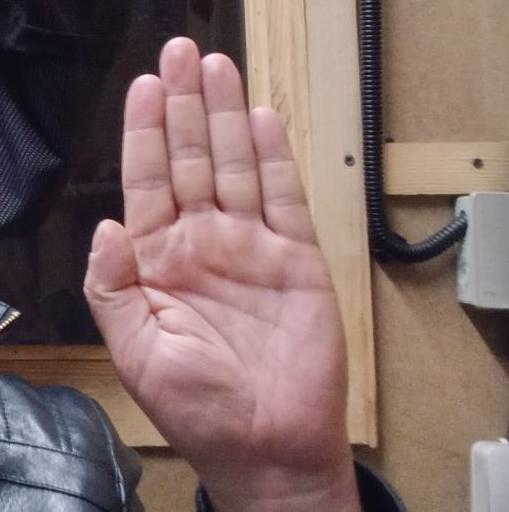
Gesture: stop